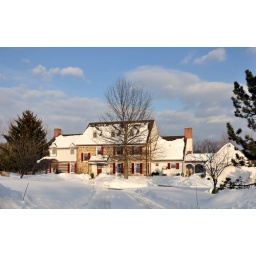
Beautiful stone house missing a red shutter in Chester County PA.